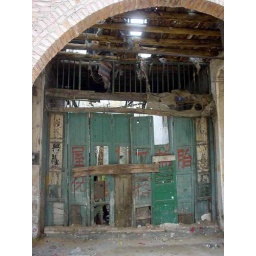
this house in old street is on its last legs